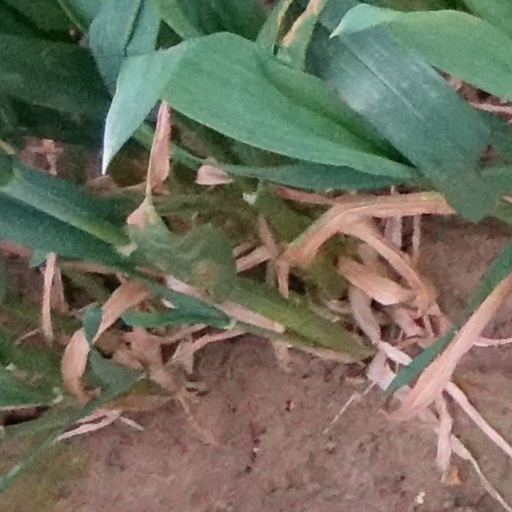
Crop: wheat